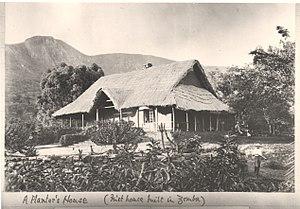
Le Nyassaland est un protectorat britannique d'Afrique, institué en 1907 à la suite du Protectorat britannique d'Afrique centrale. Entre 1953 et 1963, le Nyassaland fait partie de la Fédération de Rhodésie et du Nyassaland. Après la dissolution de la fédération, le Nyassaland obtient son indépendance du Royaume-Uni le 6 juillet 1964 et devient le Malawi.